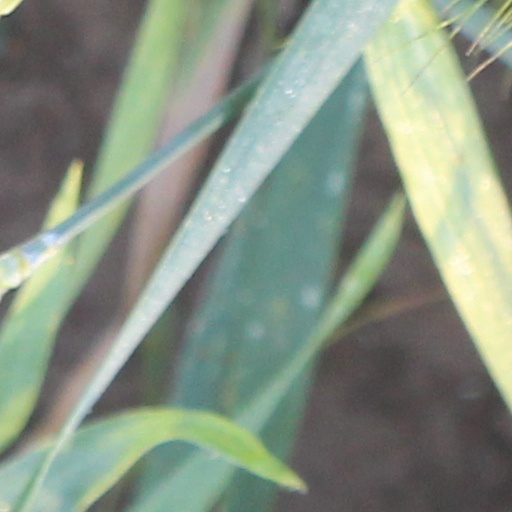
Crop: wheat